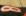
Number: 8